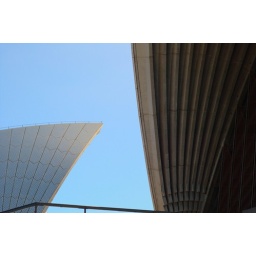
The rails along the top of the roof sail is used by maintenance workers.